522nd Special Operations Squadron

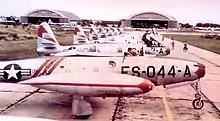
522nd Fighter-Escort Squadron F-84Gs, Bergstrom AFB, Texas, 1952

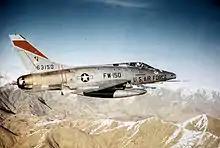
522nd TFS F-100D Super Sabre – 56-3150 about 1960

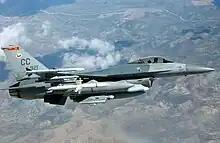
522nd F-16C Block 50P 92-3921

The 522nd Fighter Squadron inactivated in 2007 when the 27th Fighter Wing became the 27th Special Operations Wing.